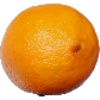
Label: lemon_meyer